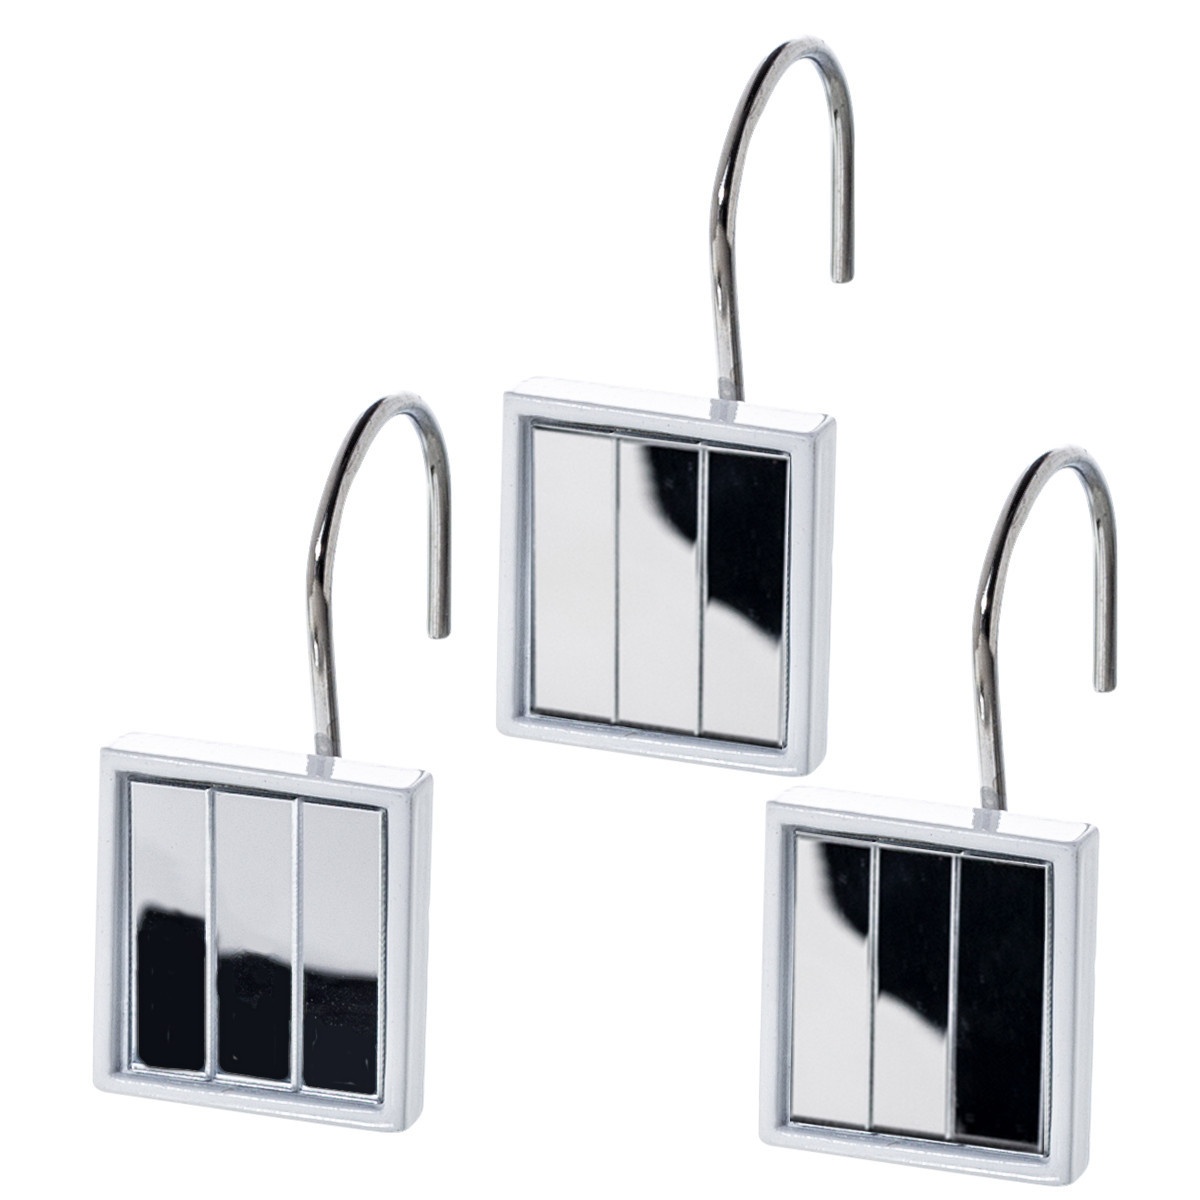
Quilted Mirror 12 Shower Curtain Hooks  (Wholesale)
﻿Dimensions: 1.25" x 0.35" x 1.5" H
Brand: Creative Scents
Category: Home & Garden > Bathroom Accessories > Shower Curtain Rings